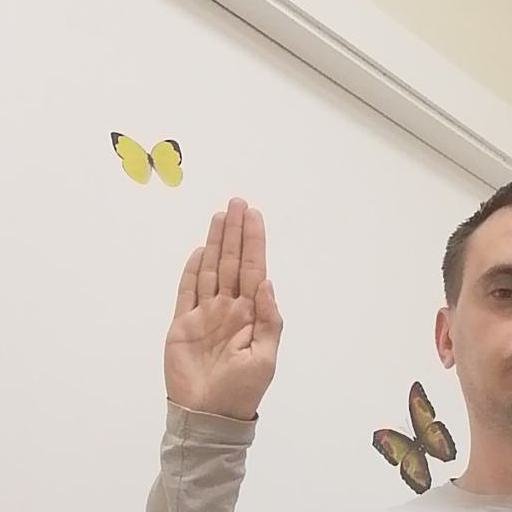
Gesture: stop